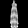
Label: Dress